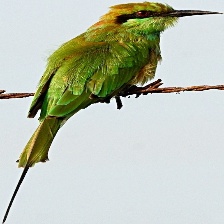
Species: ASIAN GREEN BEE EATER
Scientific name: MEROPS ORIENTALIS
ImageNet parent category: bee_eater